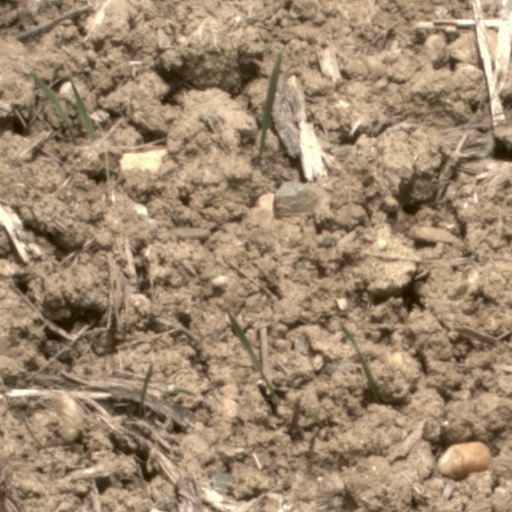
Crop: wheat